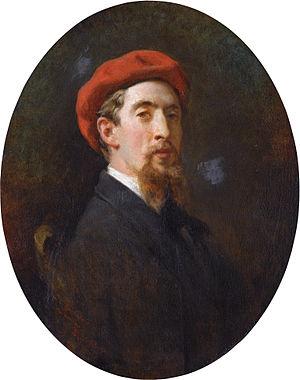
Eduardo Zamacois y Zabala, né à Bilbao le 2 juillet 1841 et mort le 12 janvier 1871 à Madrid, est un peintre espagnol, père de l'écrivain Miguel Zamacoïs.